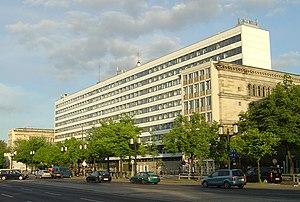
L'université technique de Berlin est avec l'université libre de Berlin, l'université Humboldt et l'Université des arts de Berlin l'une des quatre universités de Berlin. Elle a été fondée en 1879.